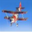
Label: airplane